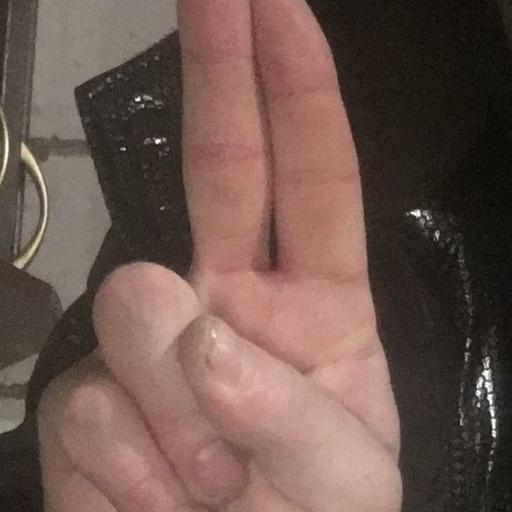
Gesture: two_up